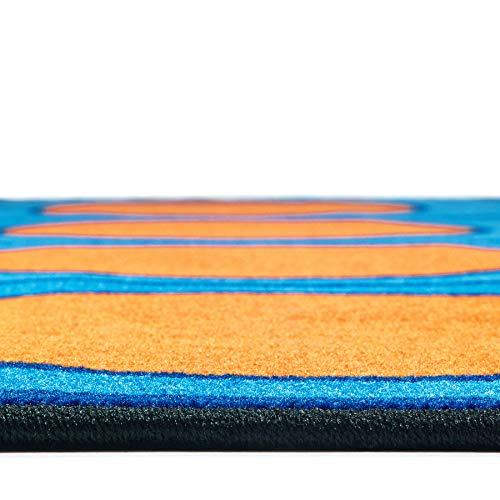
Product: Seating Circles Rug, 8' x 12'
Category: Home & Kitchen | Home Décor | Kids' Room Décor | Rugs
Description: Made with double stitched edges and stain protection materials.
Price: $552.71
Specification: ASIN:B00KWNM6XO|ShippingWeight:42pounds|DateFirstAvailable:June10,2014